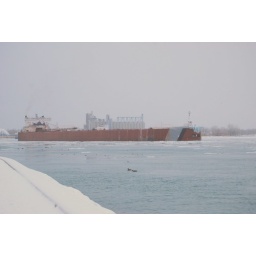
Gott was the first ship down in the parade of ships January 12th, 2010 in Port Huron MI